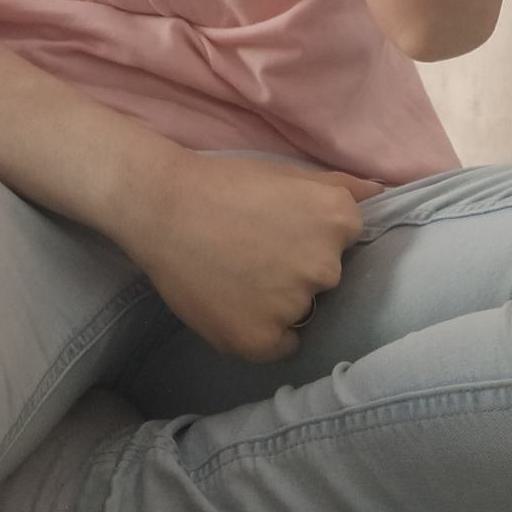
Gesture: no_gesture